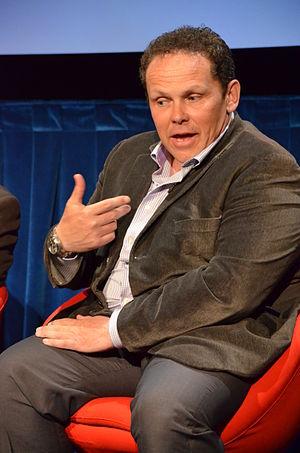
Person of Interest ou Personne d'intérêt au Québec est une série télévisée américaine en 103 épisodes, répartis en 5 saisons, de 43 minutes chacun, créée par Jonathan Nolan et produite par J. J. Abrams, diffusée en simultané entre le 22 septembre 2011 et le 21 juin 2016 sur CBS aux États-Unis et sur Citytv pour les deux premières saisons, puis sur le réseau CTV au Canada.